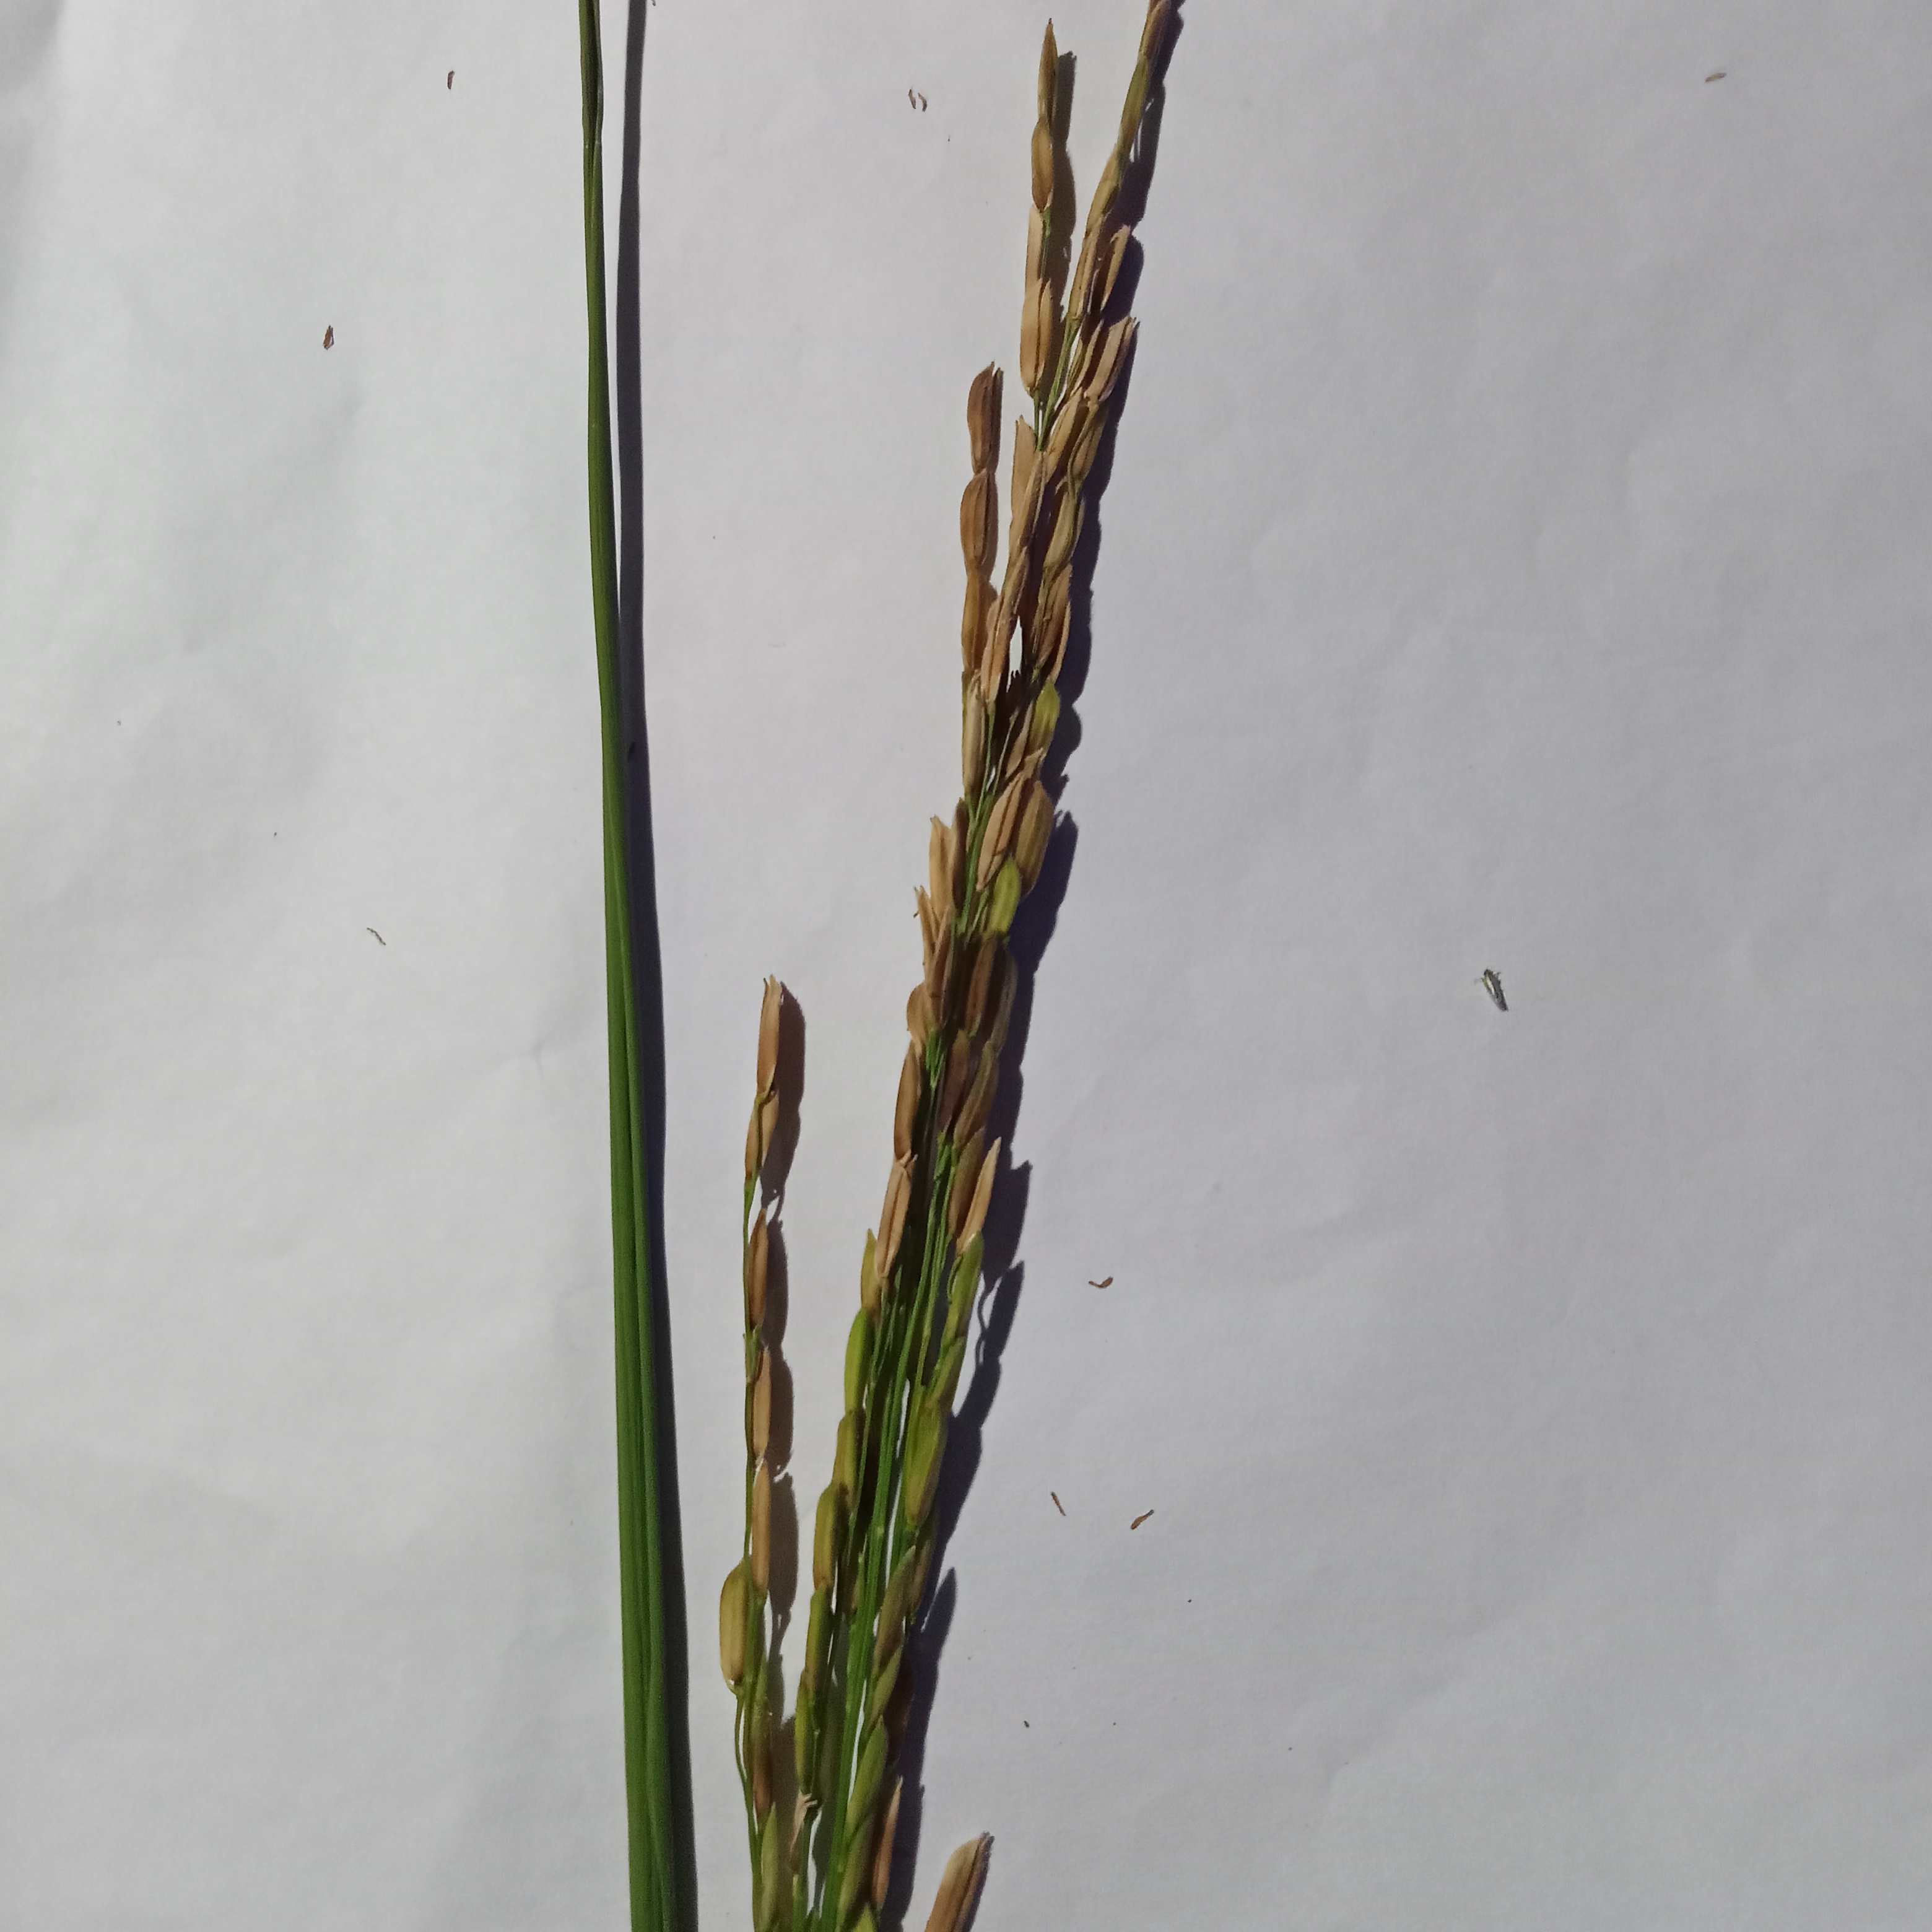
Nhãn: Bệnh Đạo ôn lá và cổ bông (Rice leaf and neck blast)